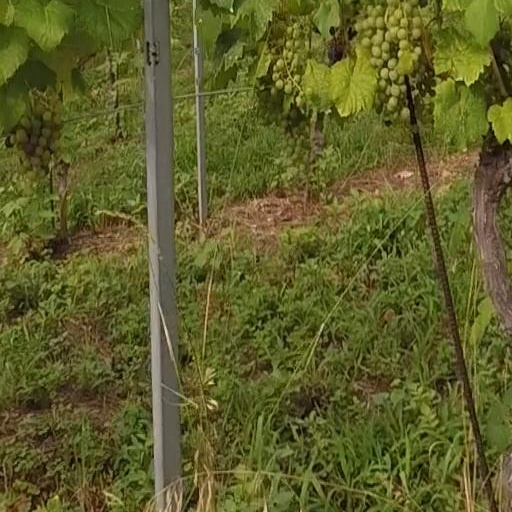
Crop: grape